Mel King

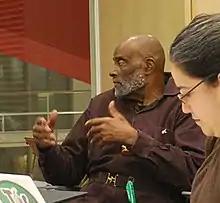
King speaking in 2010

During the 2000 presidential election, King endorsed the presidential campaign of Ralph Nader.